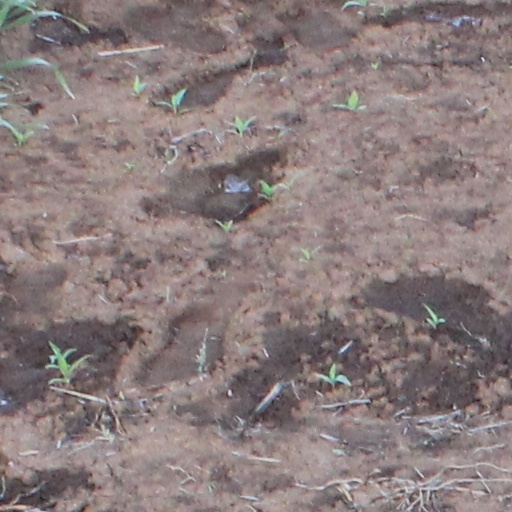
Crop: wheat